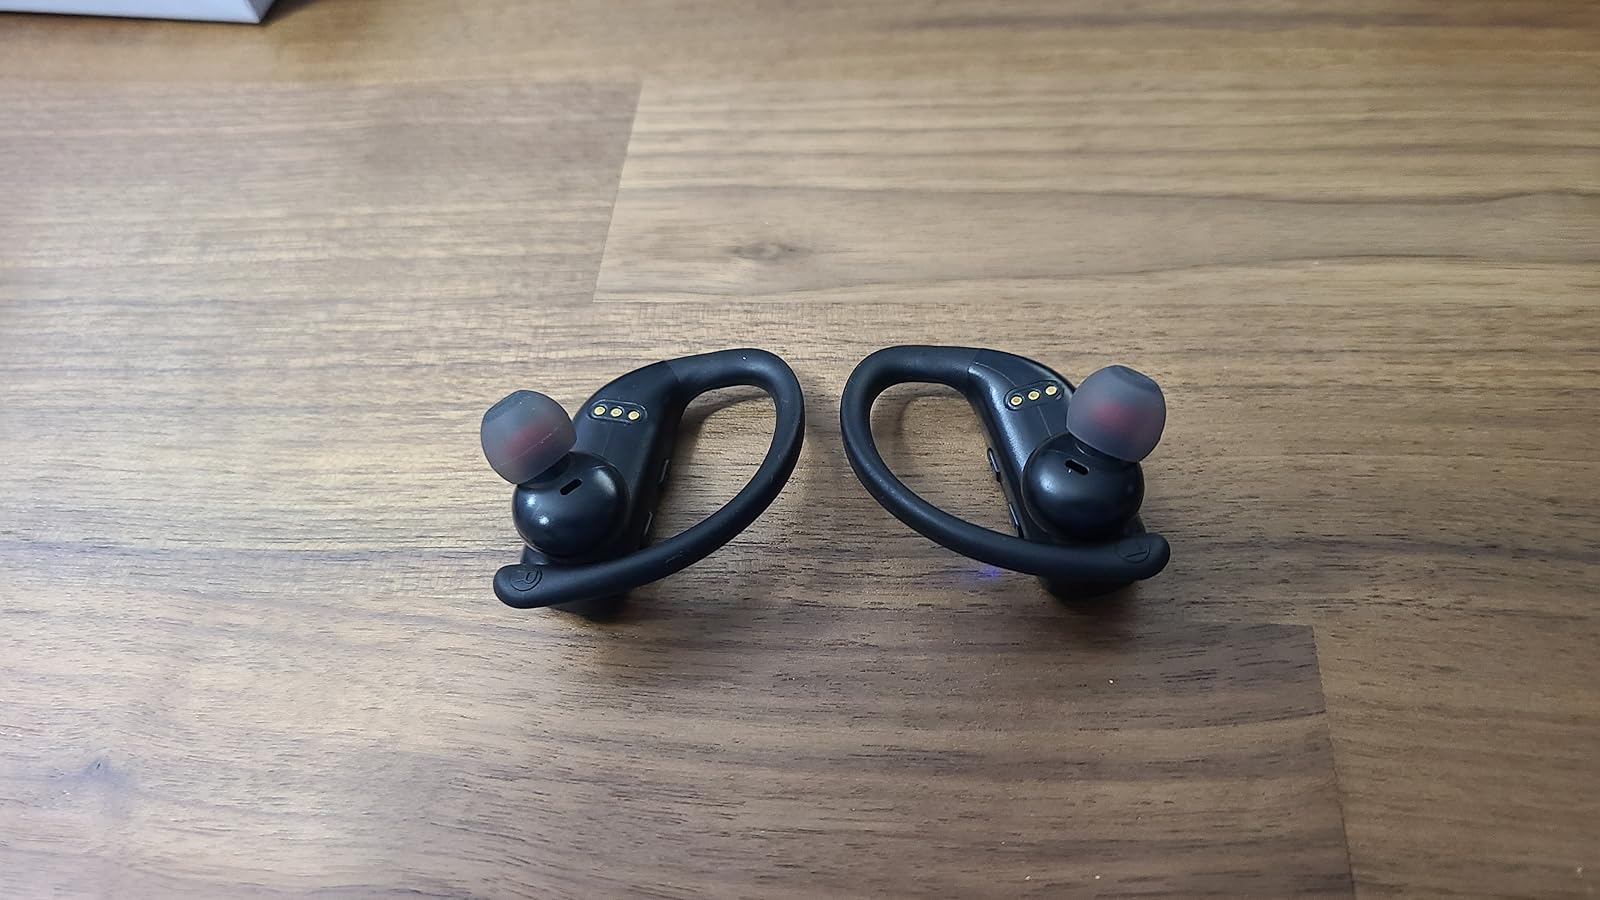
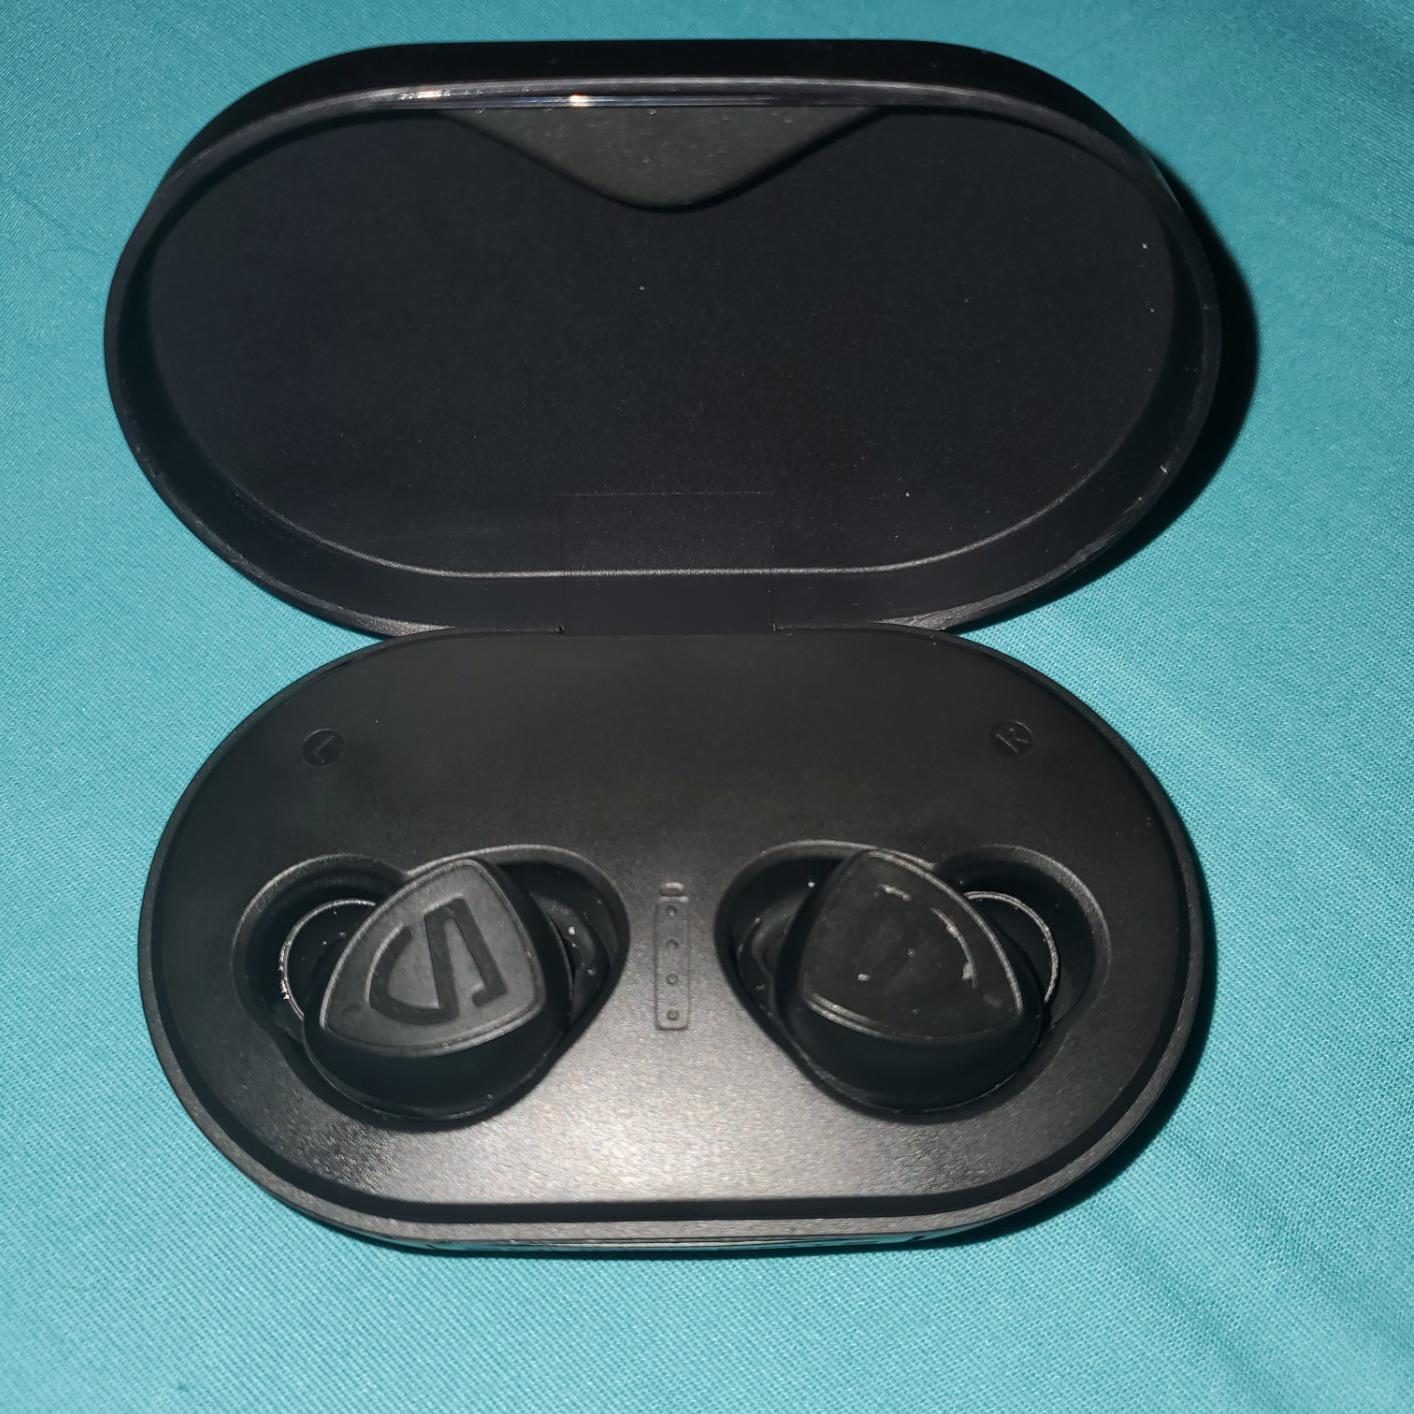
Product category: earbuds
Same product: no